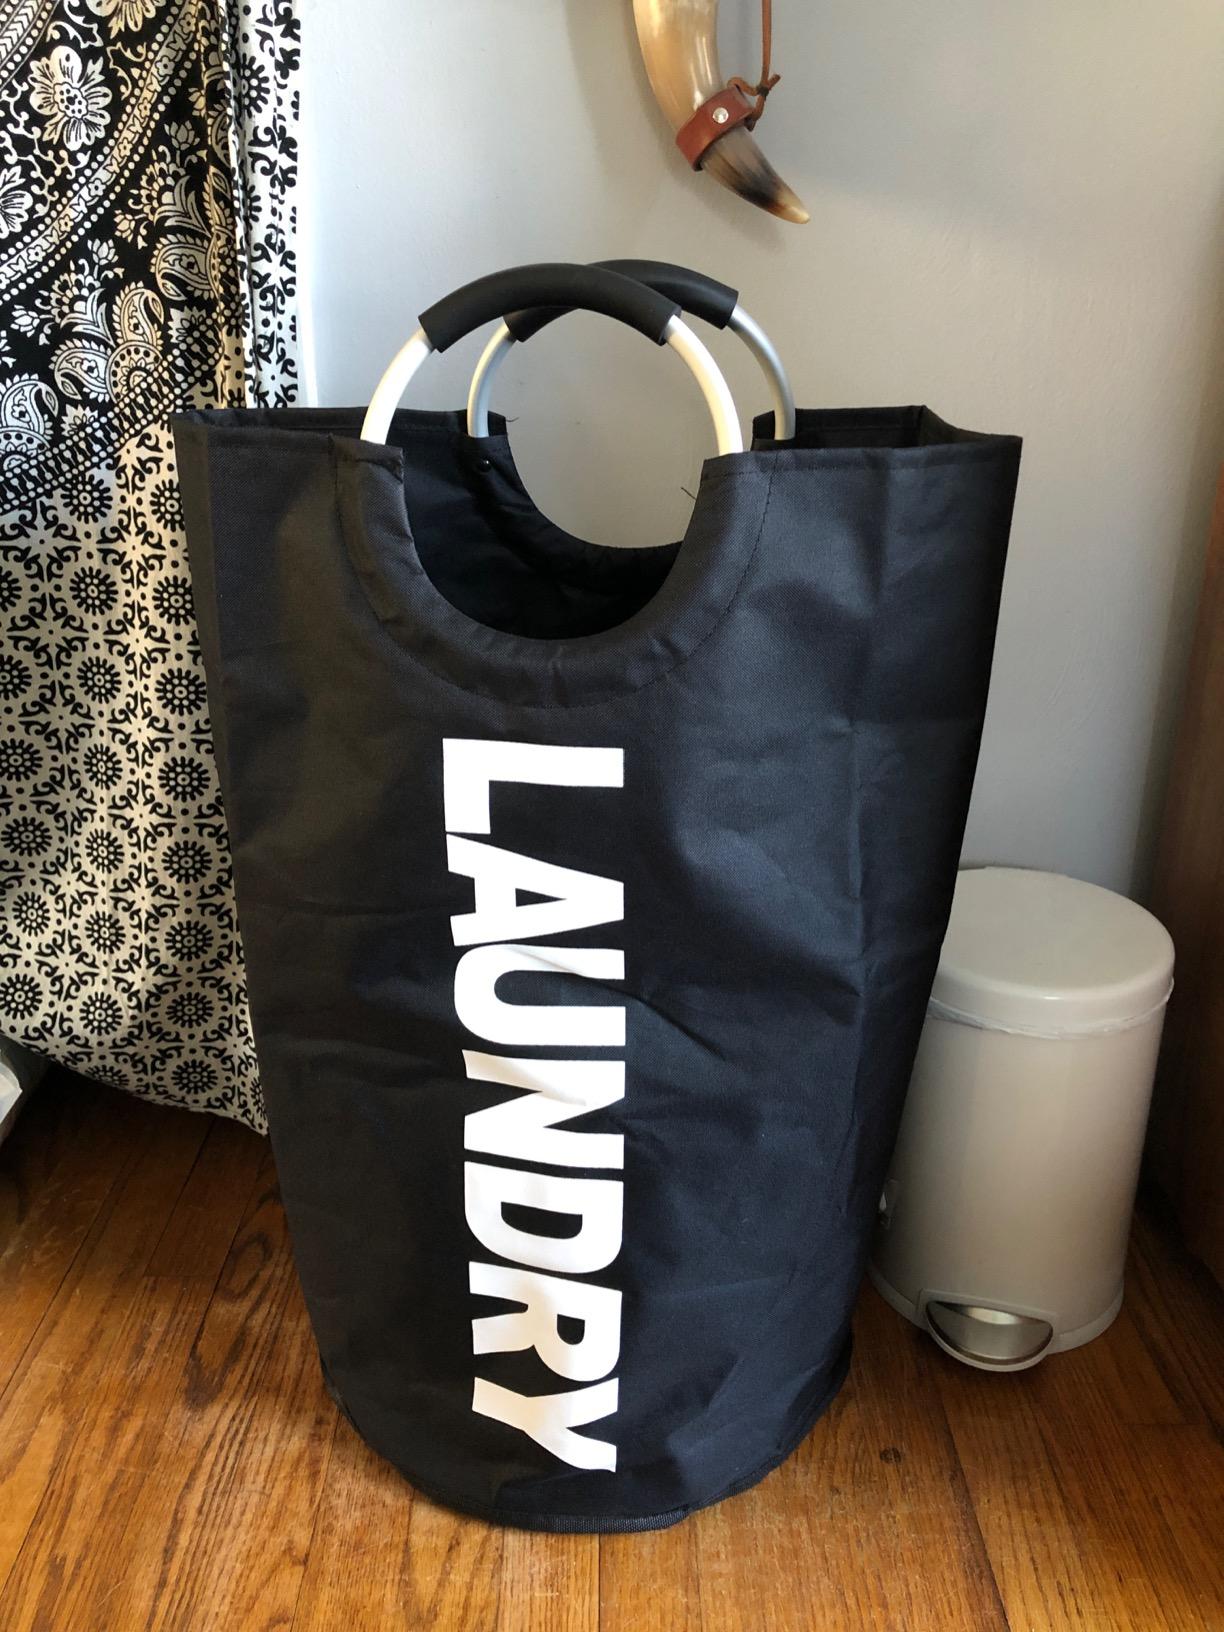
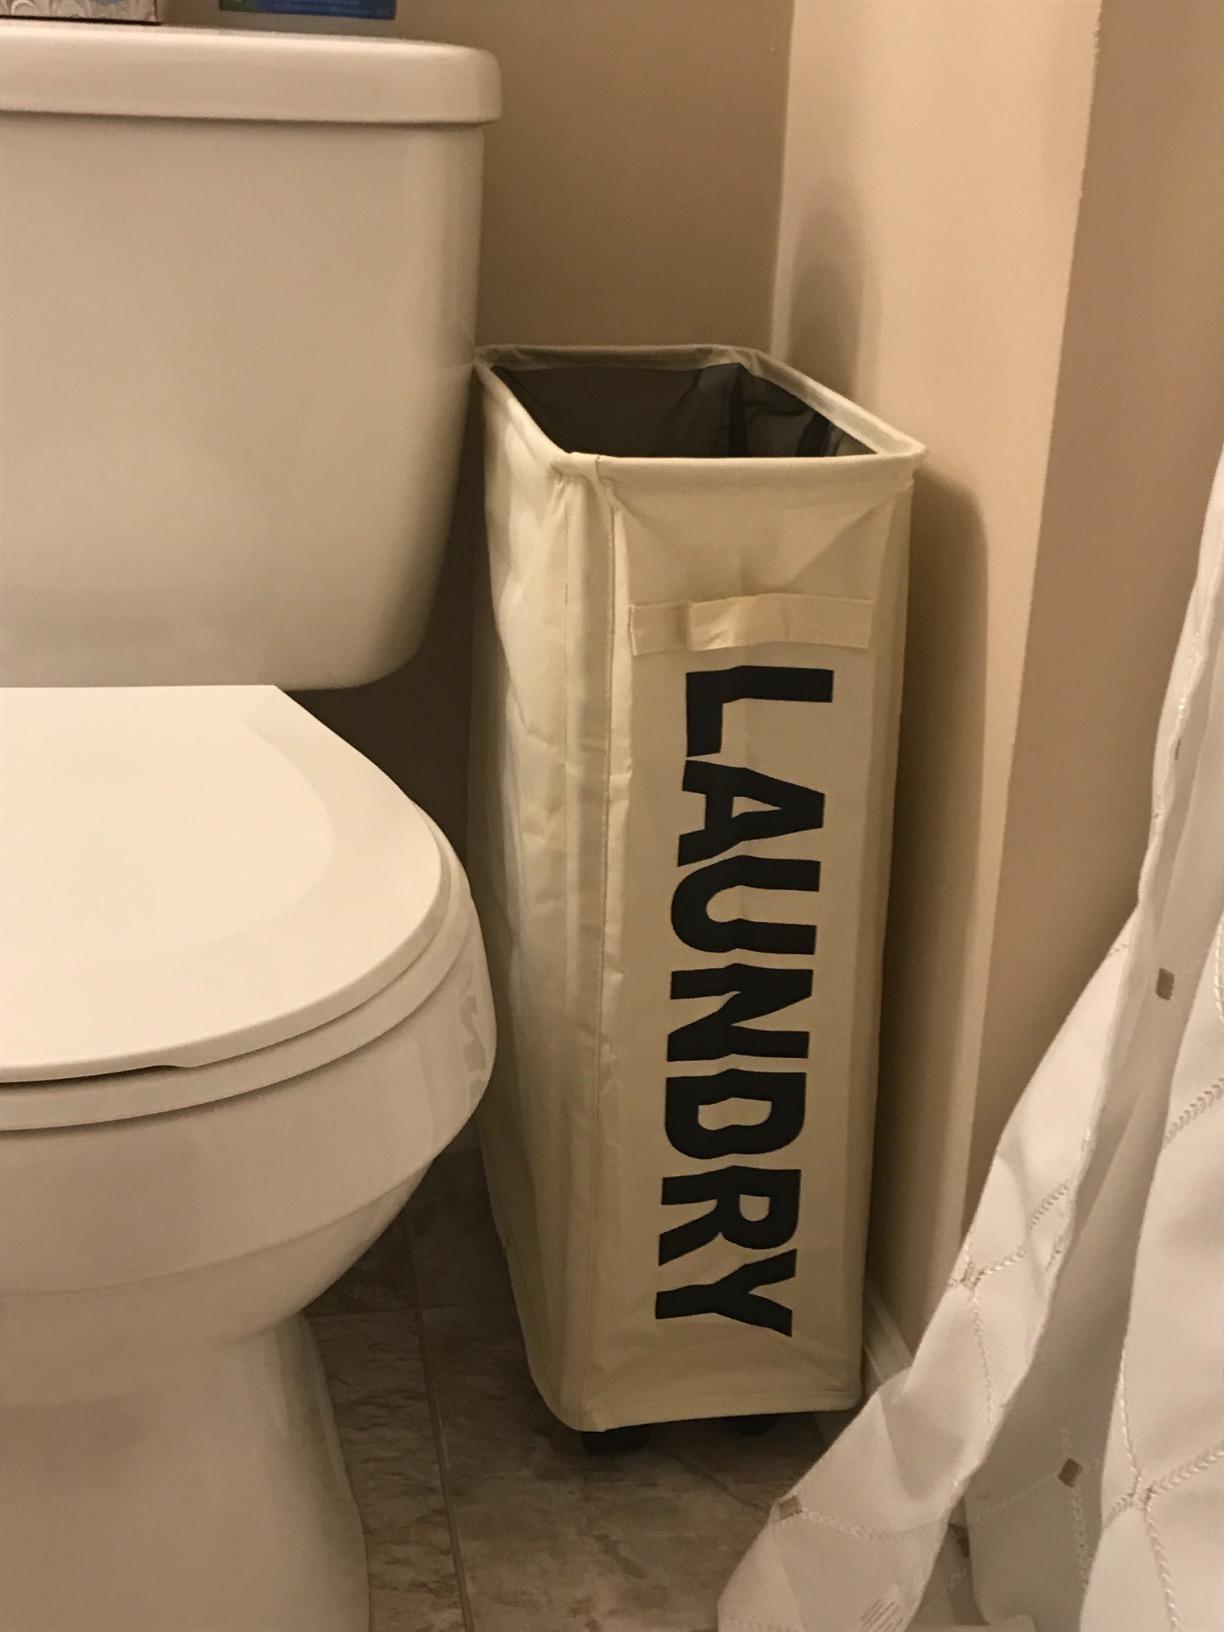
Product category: items_hamper
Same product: no